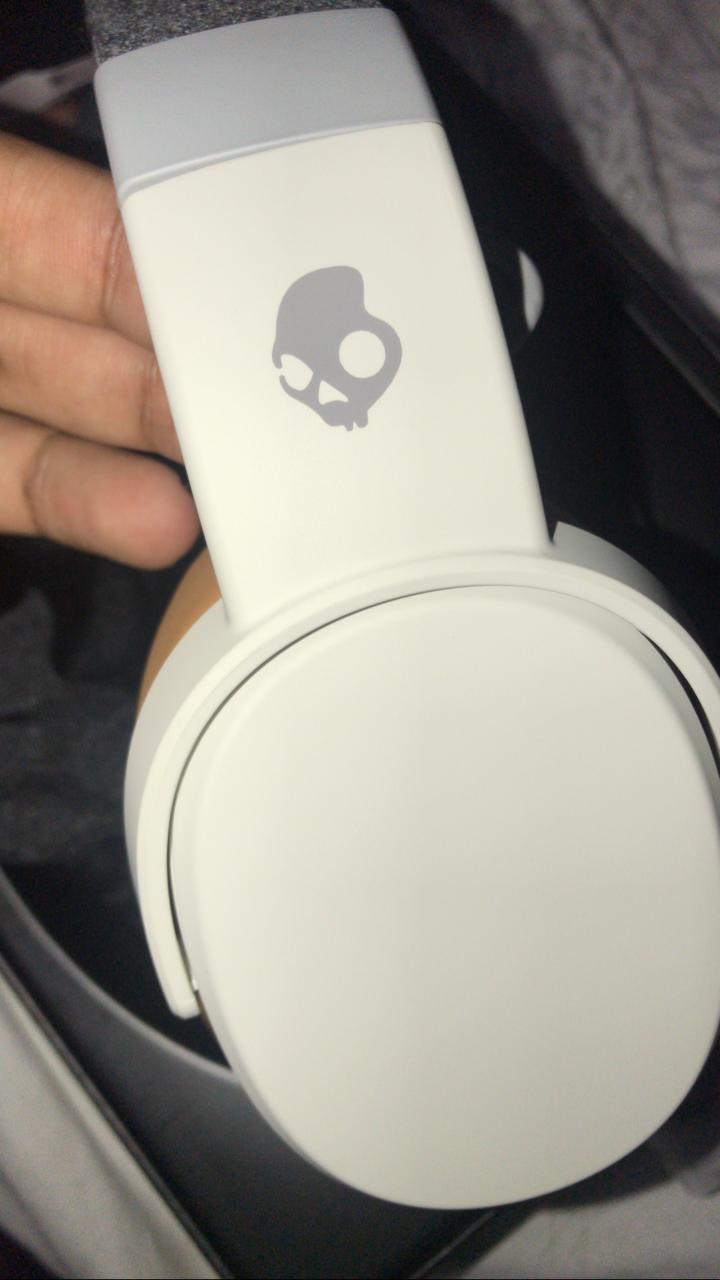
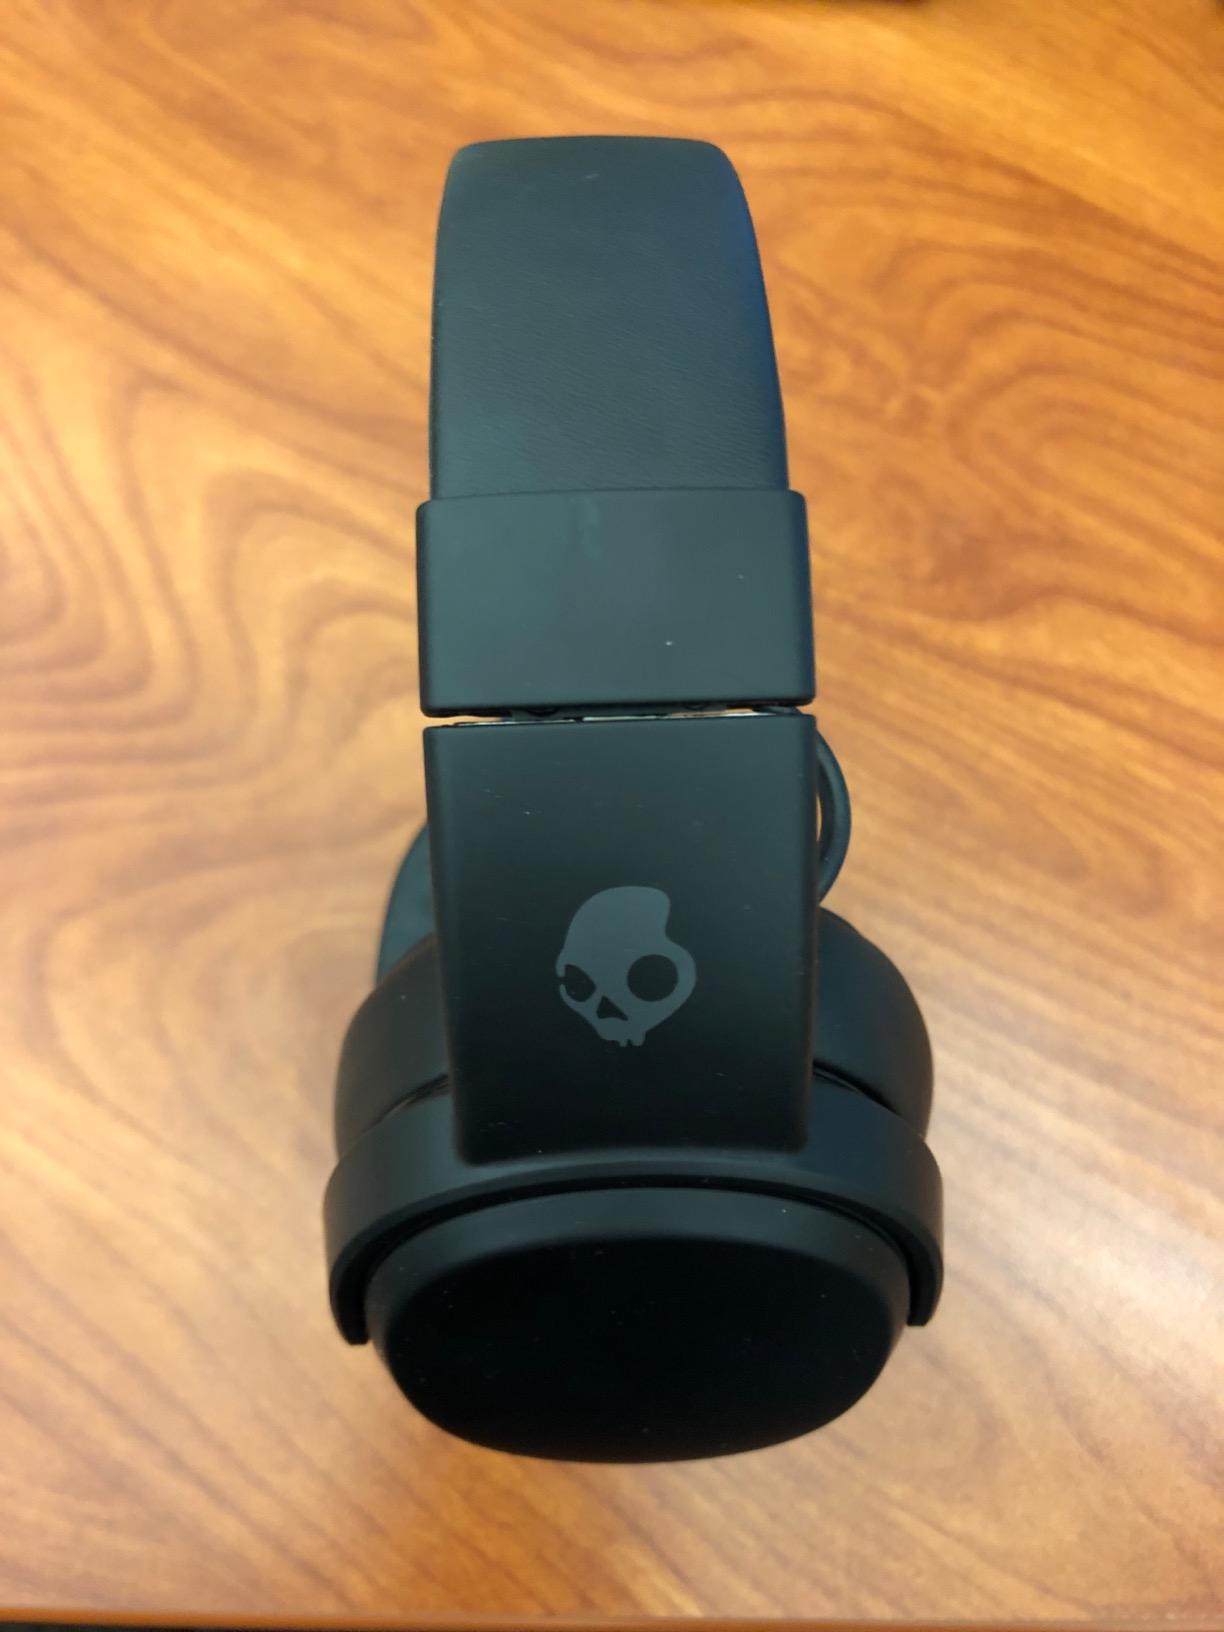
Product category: headphones
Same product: no